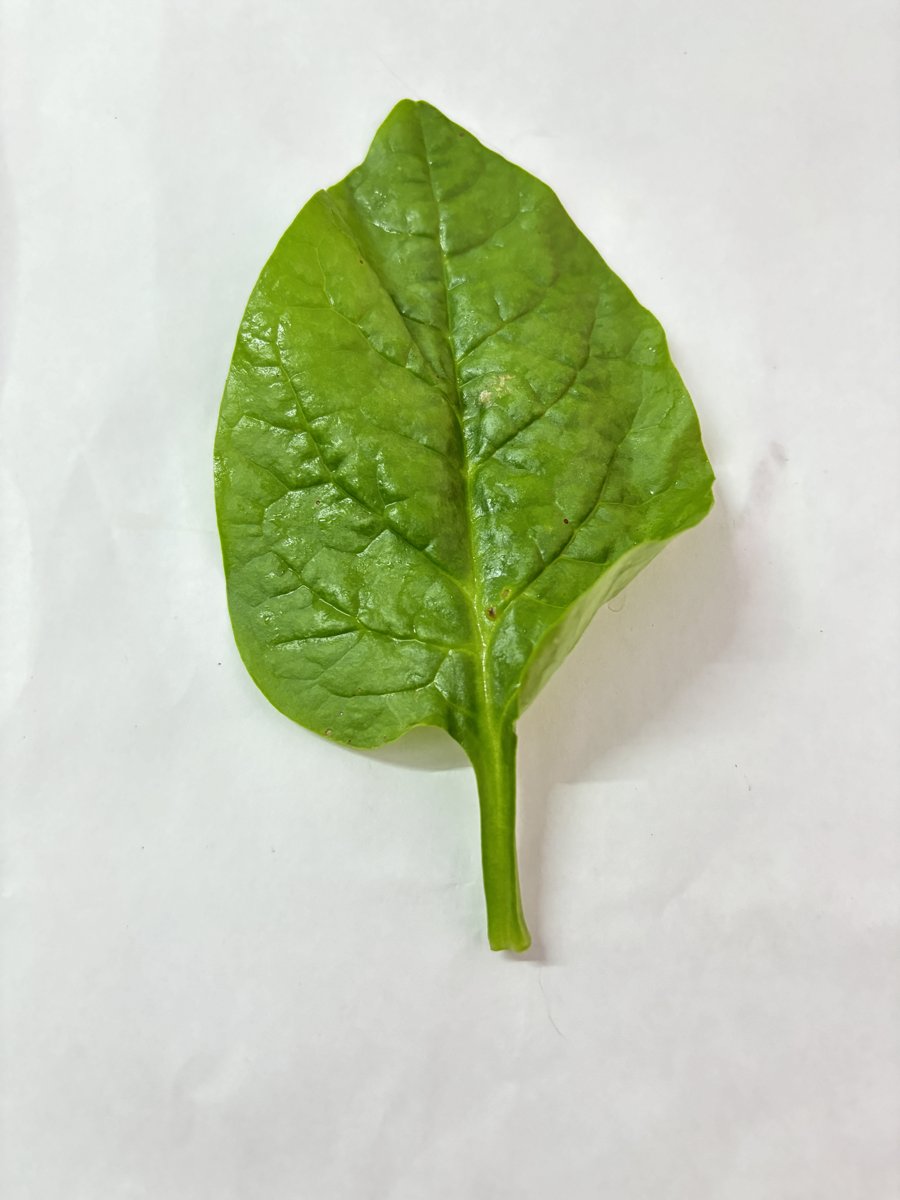
Label: Healthy-Leaf